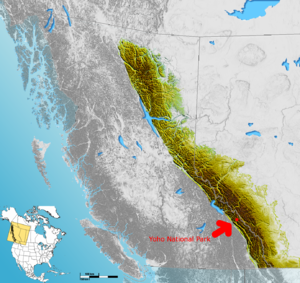
Yoho National Park
Yoho National Park er en nationalpark og del af et verdensarvsområde ligger i Canadian Rockies langs den vestlige skråning af det Nordamerikas kontinentale vandskel i de sydøstlige dele af provinsen British Columbia i Canada.